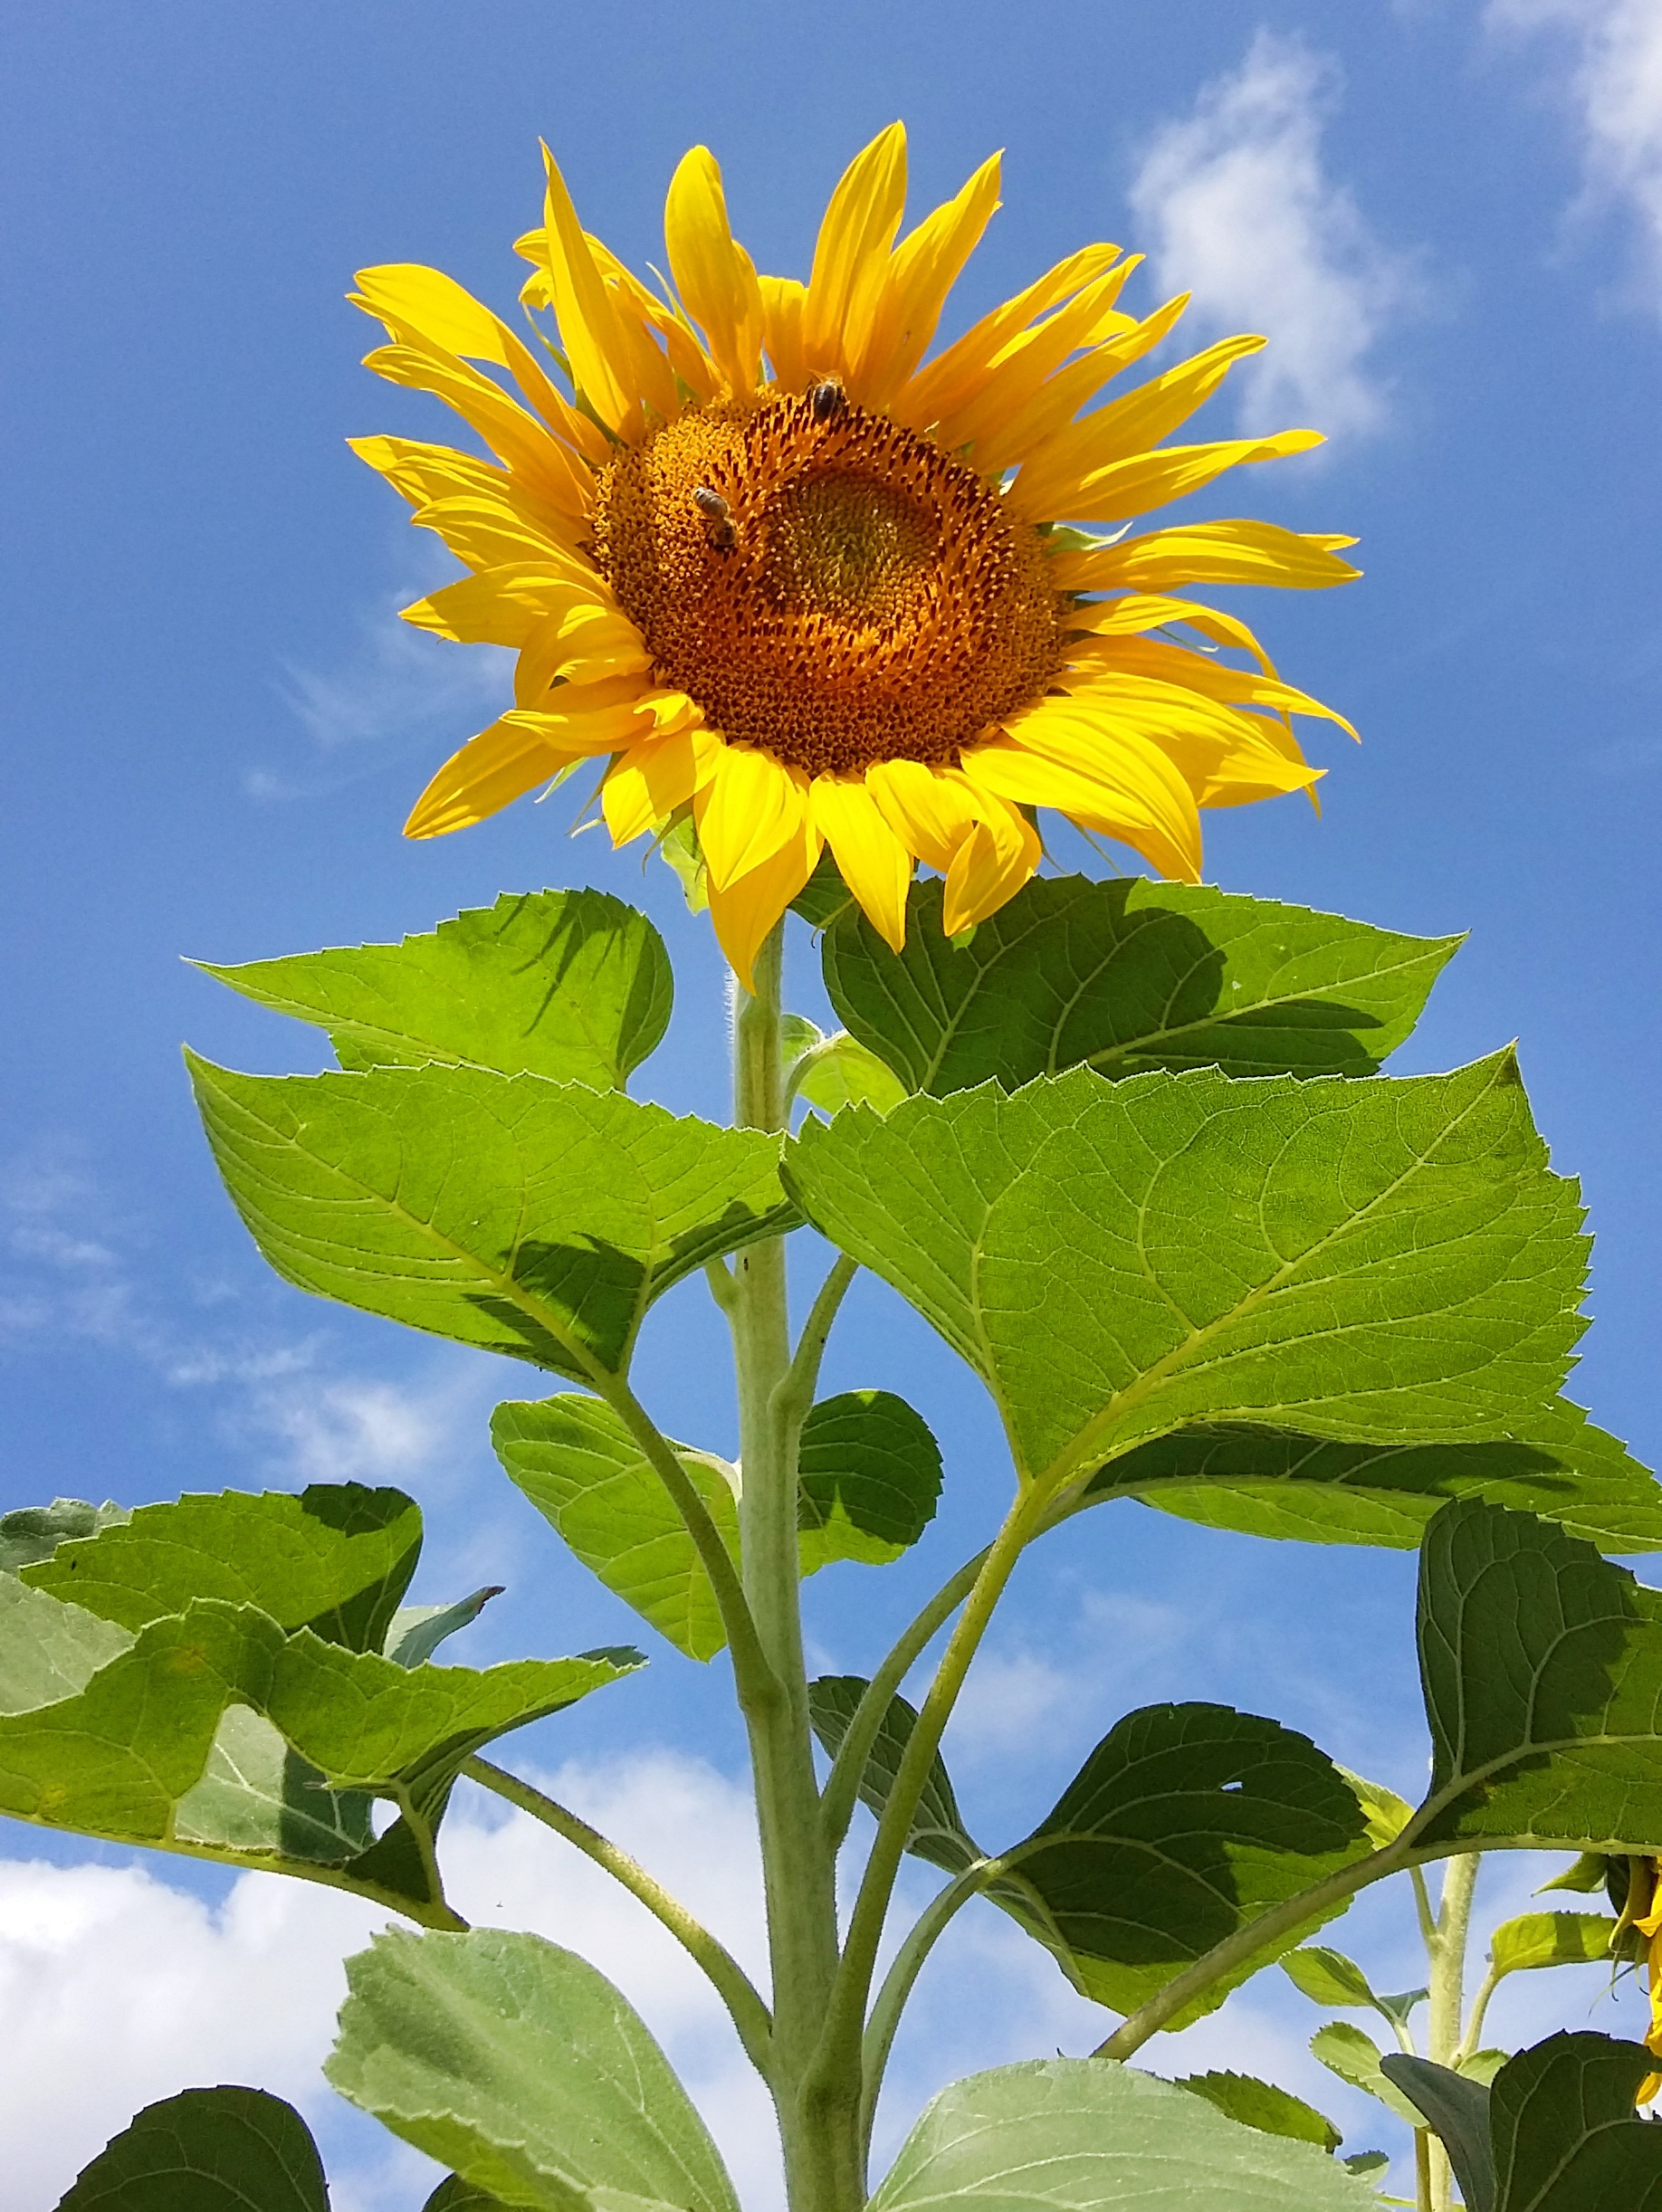
nature, plant, field, flower, summer, botany, yellow, flora, sunflower, outdoors, flowering plant, daisy family, asterales, sunflower seed, annual plant, plant stem, land plant